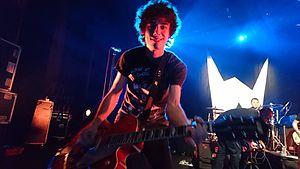
Concert à Varades le 19 mars 2016
Les Wampas sont un groupe de rock alternatif et punk rock français, originaire de la région parisienne. Formé en 1983, le groupe repose essentiellement sur le chanteur Didier Wampas. La composition qui a beaucoup évolué depuis leurs débuts, comprend actuellement Jean-Michel Lejoux, Effello, Nicolas Schauer et Tony Truant.